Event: Nepal Earthquake
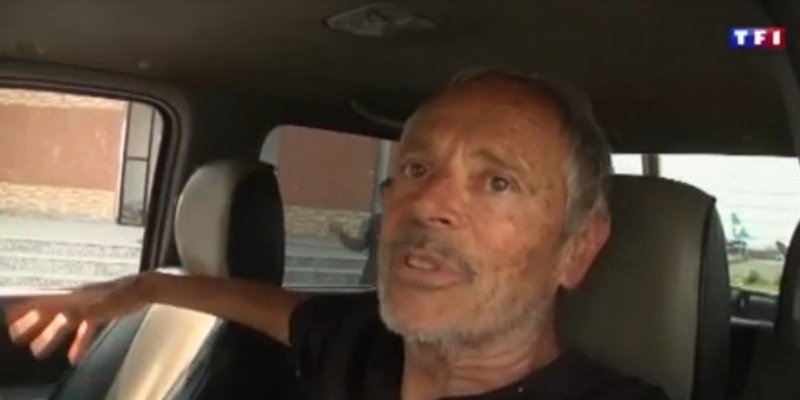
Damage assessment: no_damage